Zulmi

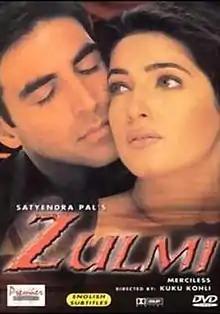
DVD cover

Zulmi is an Indian Hindi action drama crime film directed by Kuku Kohli, released on 16 April 1999. It stars Akshay Kumar and Twinkle Khanna.